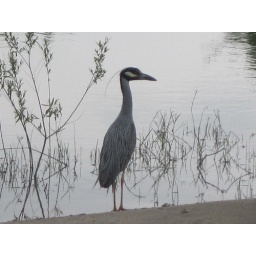
Ran into this bird by the little lake in Phase 8 while on our murderous misadventures.